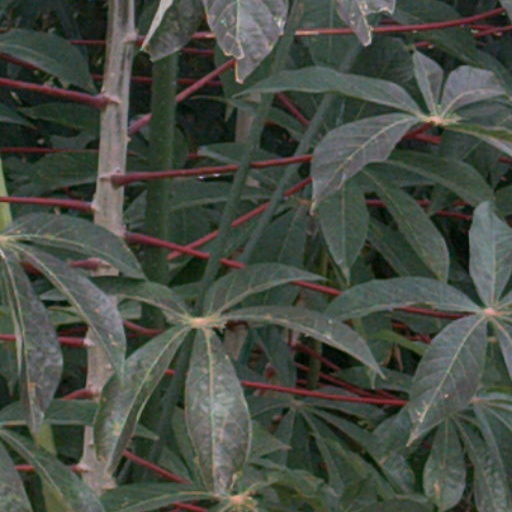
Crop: cassava